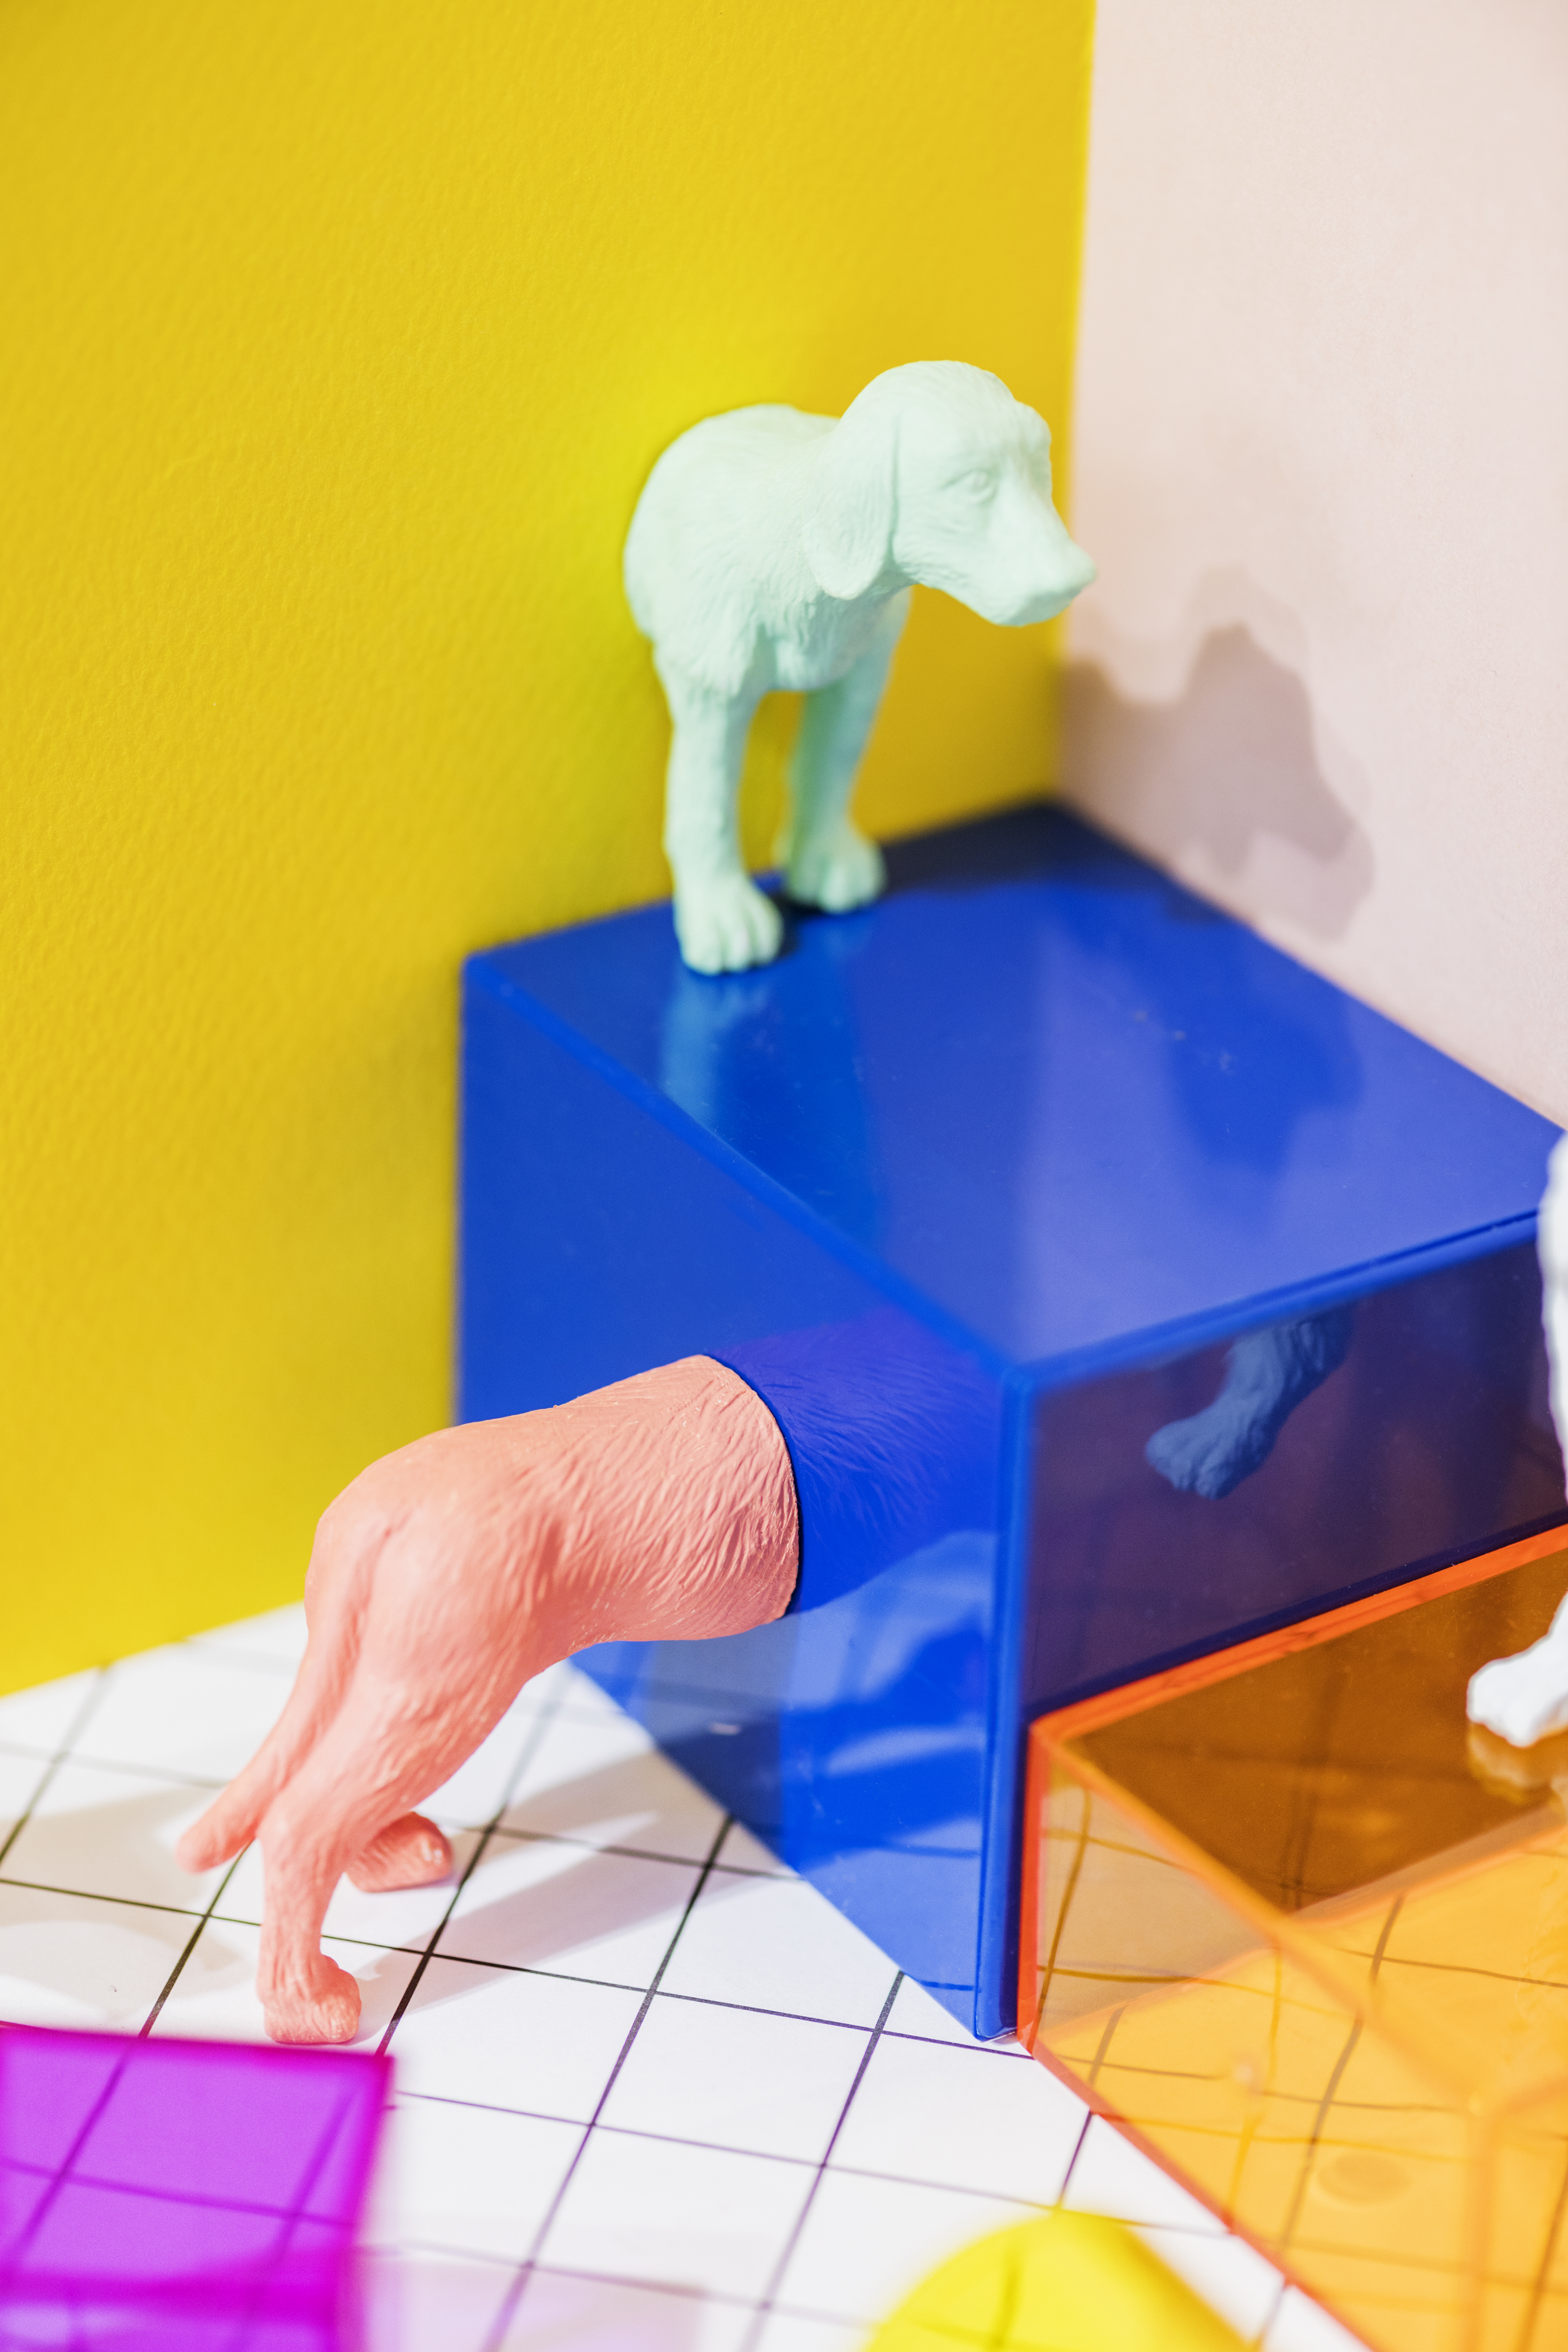
abstract, animal, background, canine, colorful, concept, creative, cube, decoration, dog, figure, fun, joy, little, mini, miniature, model, neon, orange, pattern, pet, pink, plastic, play, pop, shape, small, symbol, textured, tiny, toy, blue, yellow, table, furniture, material, design, floor, flooring, angle, paint